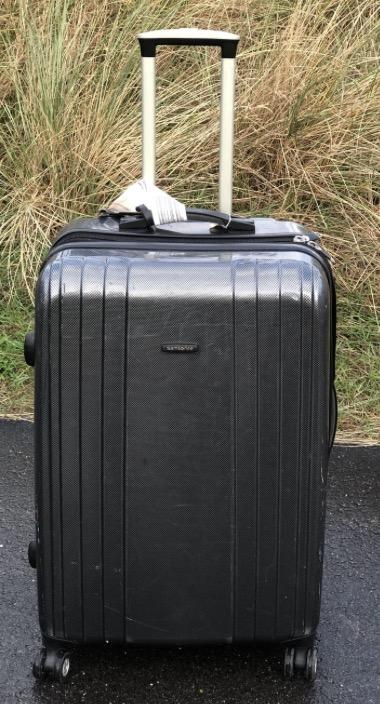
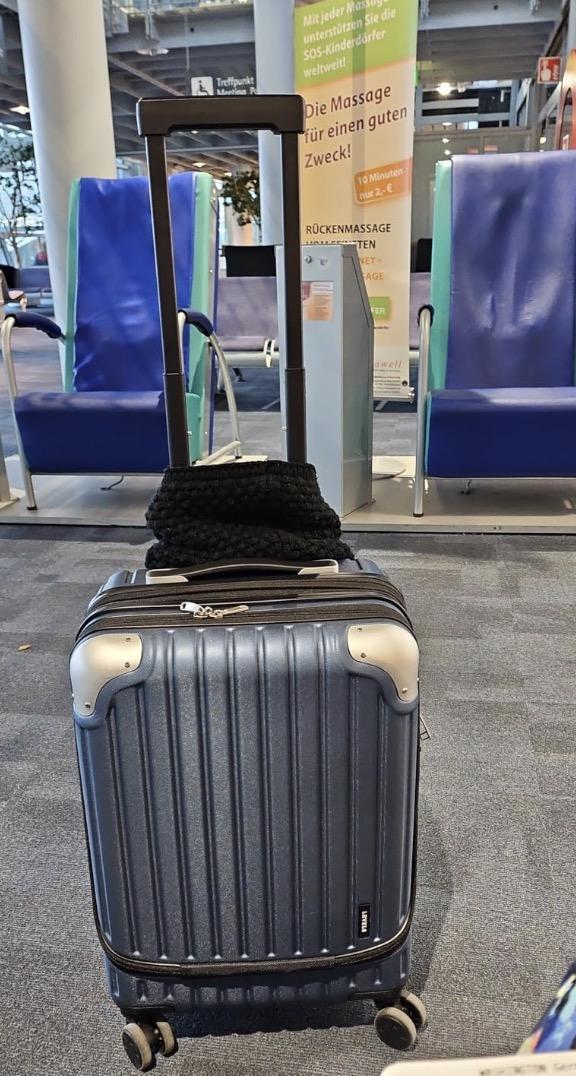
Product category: items_tea
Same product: no